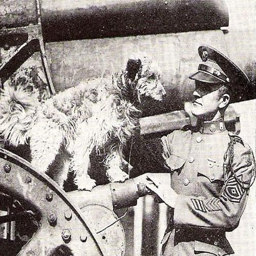
dog , a mixed - breed terrier , fought alongside military unit in military conflict .